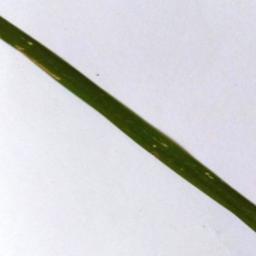
Label: Rice___Leaf_Blast